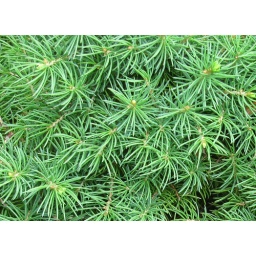
Of a pine tree in Putnam county, Carmel,NY. 6-05-10